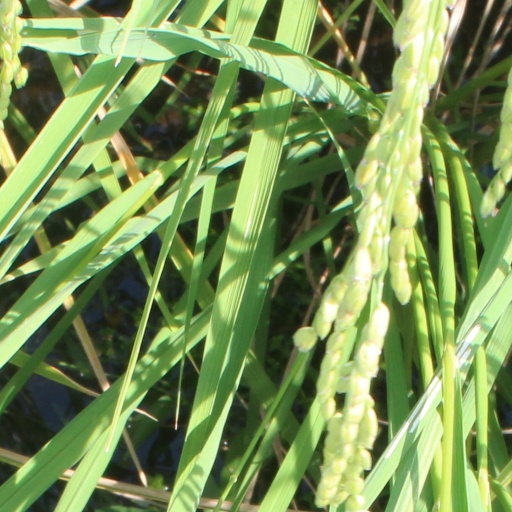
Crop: rice